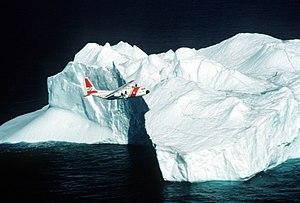
Un avion C-130 des garde-côtes des Etats-Unis survole un iceberg au cours d'une patrouille dans l'Océan Artique.